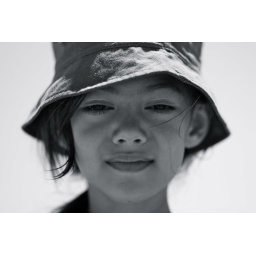
Girl in a beach hat